Sergeant Clark House

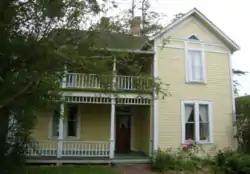
Sergeant Clark House

The Sergeant Clark House, built in 1892, is a Vernacular style farmhouse located in Ebey's Landing National Historical Reserve in Coupeville on Whidbey Island, Washington. The Queen Anne Style—Eastlake movement architecture represents application of structural detail and ornamentation, and an early period of community growth.